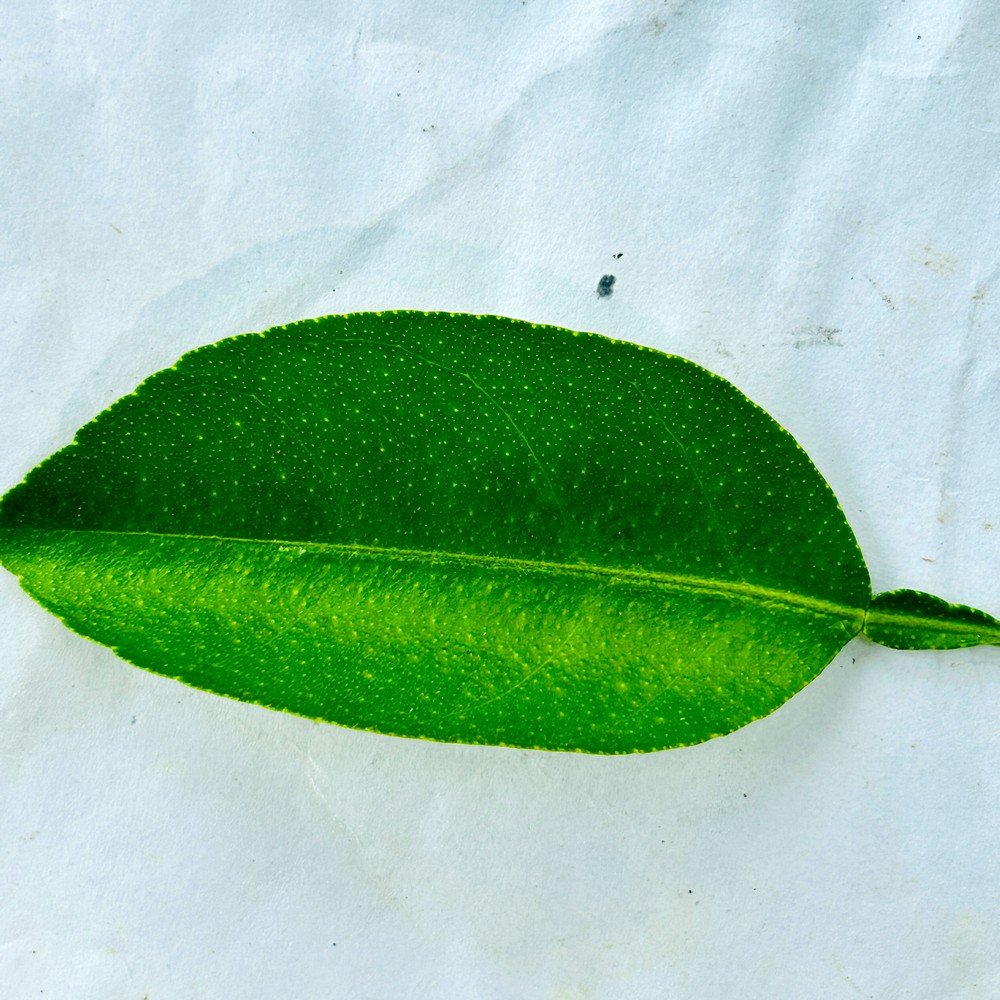
Label: Healthy Leaf